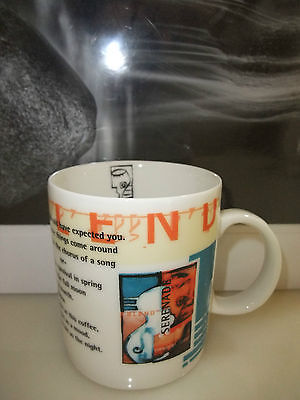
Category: mug